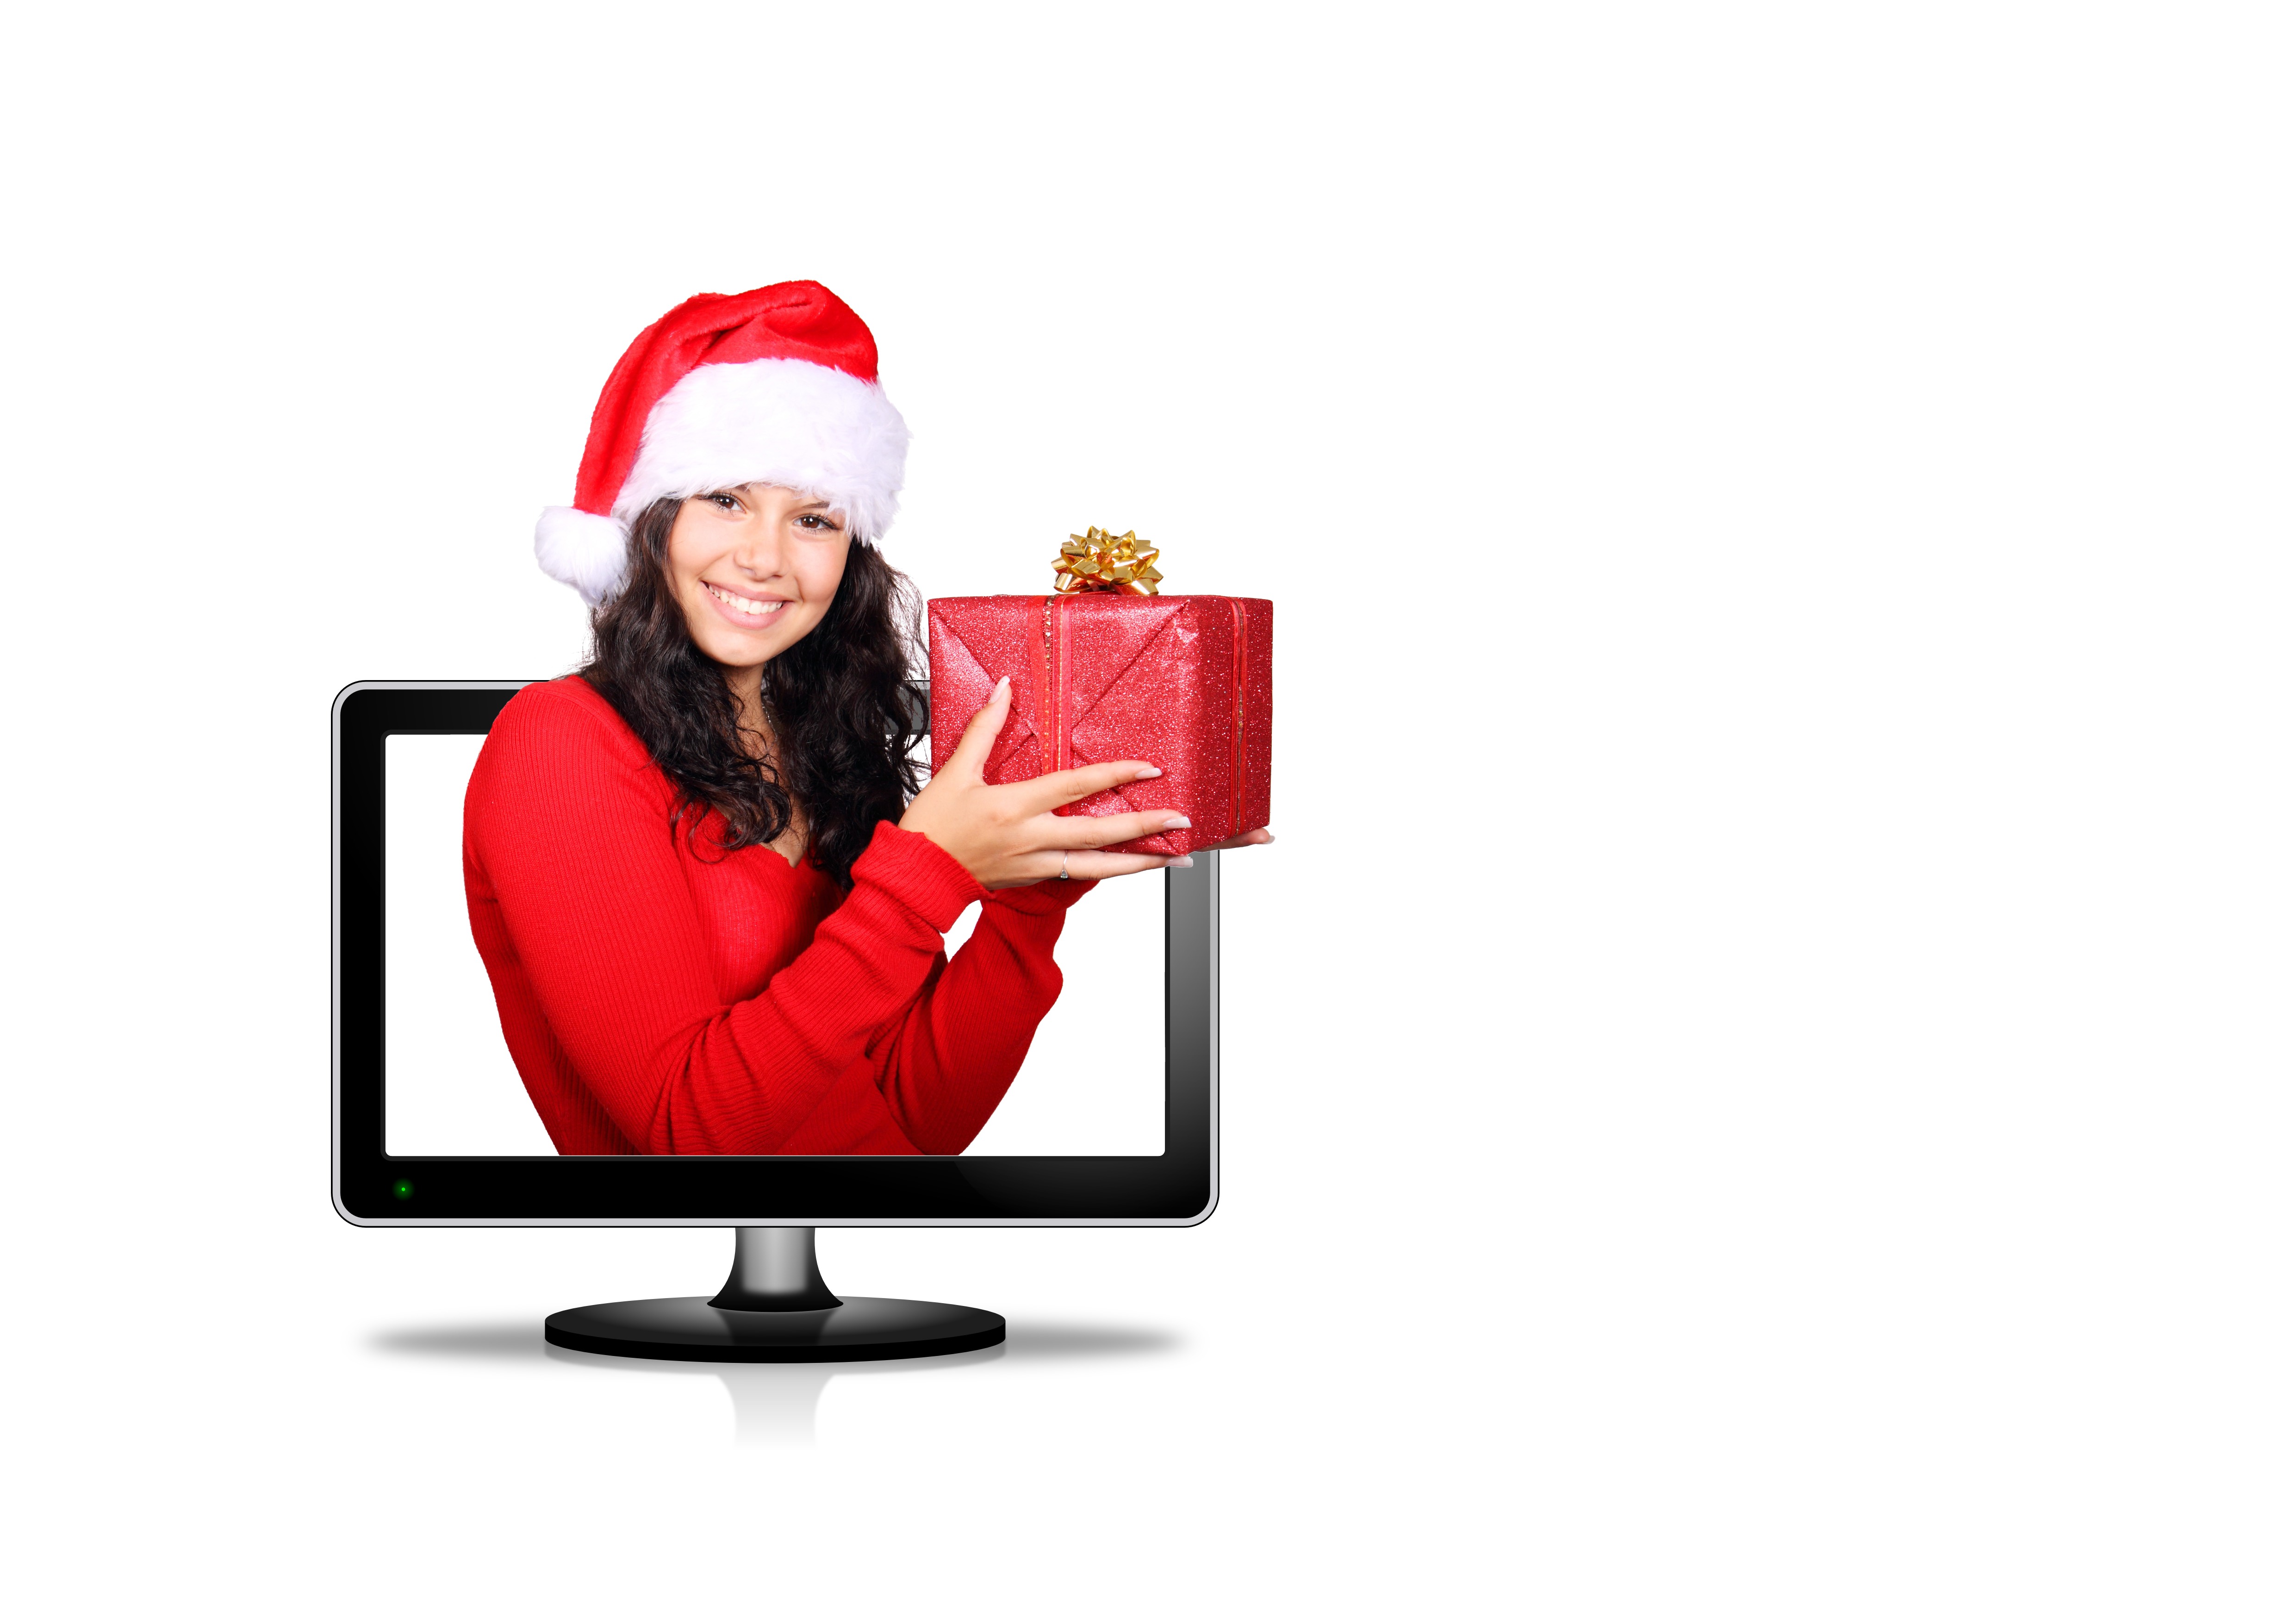
girl, woman, white, isolated, female, gift, young, red, hat, box, christmas, smile, santa, monitor, brand, product, happy, nicholas